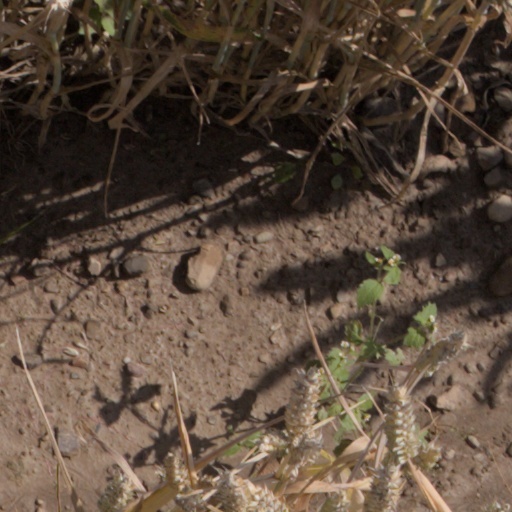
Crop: wheat